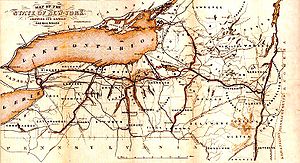
Eriekanalen
Kort fra 1853 over kanalen.
Eriekanalen er en menneskeskabt kanal i staten New York i USA, der løber fra Hudson-floden til Lake Erie, og dermed forbinder den De Store Søer med Atlanterhavet. Selvom kanalen oprindeligt blev foreslået i 1699, var det ikke før 1798, at Niagara Canal Company blev grundlagt og påbegyndte forberedelserne til anlæggelsen. Den første sektion af kanalen blev færdiggjort i 1819, mens hele kanalen åbnedes 26. oktober 1825. Den er 584 kilometer lang 12 meter bred og 1,2 meter dyb. Der er 83 sluser på kanalen, der hver er 27 x 4,5 meter.